Hurricane Gordon (2006)

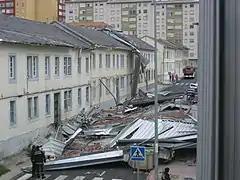
Wind damage from the remnants of Hurricane Gordon in Ferrol, Spain

In Portugal, coastal regions were put under a yellow alert, the second lowest level, since the extratropical remnants of Gordon were expected to produce rough seas and heavy rains. In Spain, the Galicia region was placed on red alert by authorities in anticipation of the storm. Classes on September 21 were also suspended by the regional education ministry. Eleven other regions of Spain, extending as far east as Madrid and as far south as Andalusia, received lower levels of warning. The storm's threat also prompted the cancellation or delay of flights along the coast. While passing northwest of Spain, the remnants of Gordon produced strong wind gusts, reaching at Punta Candieira in Galicia on the country's northwest coast. The nearby city of A Coruña recorded sustained winds of , while further inland, a station near Madrid reported winds of . Along the coast, waves reached in height, while rainbands dropped heavy precipitation, including a total of in Canfranc. Wind-blown debris injured four people in the country, and a fifth storm-related injury occurred as the result of a tree falling onto an occupied vehicle. The winds downed trees, traffic lights, and power lines, leaving about 100,000 people without power. Throughout Galicia, total monetary losses reached €3 million (US$3.8 million; 2006 USD).